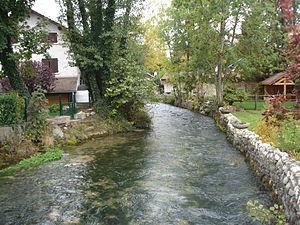
Rivière traversant le centre de Divonne-les-Bains
Divonne-les-Bains est une ville thermale française de l'Ain, dans l'arrondissement de Gex et dans le pays de Gex. Divonne se trouve sur la frontière avec la Suisse romande, entre le pied du Jura et le lac Léman. Elle fait aussi partie du Genevois français et du Grand Genève.
La Versoix ou la Divonne est une rivière française et suisse des canton de Vaud et de Genève en Suisse et du département de l'Ain, en région Auvergne-Rhône-Alpes en France, ainsi qu'un affluent du Rhône par le lac Léman.